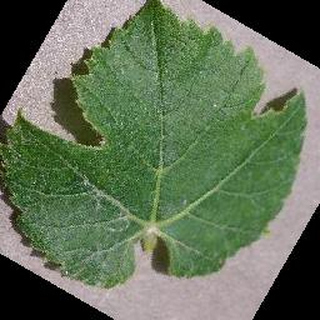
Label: healthy_grape